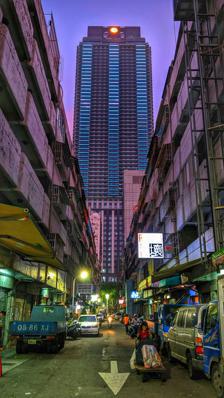
Building: InterContinental Kaohsiung
Country: Unknown
Year built: 2021
InterContinental Kaohsiung Location within Taiwan General information Location No. 22, Xinguang Road, Cianjhen District , Kaohsiung , Taiwan Coordinates 22°37′33″N 120°16′55″E / 22.62570888896818°N 120.28189886723582°E / 22.62570888896818; 120.28189886723582 Opening November 21, 2021 Management InterContinental Technical details Floor count 16 Other information Number of rooms 253 Website InterContinental Kaohsiung Website InterContinental Kaohsiung ( traditional Chinese : 高雄洲際酒店 ; simplified Chinese : 高雄洲际酒店 ; pinyin : Gāoxióng Zhōujì Jiǔdiàn ) is a five star hotel located in Cianjhen District , Kaohsiung , Taiwan . It is located on the lower floors of the 266.6 m (875 ft) tall Farglory THE ONE skyscraper building. The hotel opened on November 21, 2021, and is the first InterContinental hotel in Taiwan. Location The hotel is located at the heart of Kaohsiung's Asia New Bay Area , near Kaohsiung International Airport , Kaohsiung Main Station and Kaohsiung Exhibition Center . Part of the Farglory THE ONE complex, the hotel commences from the 1st to the 16th floor of the second tallest skyscraper in Kaohsiung, and fourth tallest in Taiwan. Facilities InterContinental Kaohsiung is operated by InterContinental and offers a total of 253 guest rooms and suites. The hotel features two restaurants - Zhan Liu and SEEDS , a bar - BL.T33 and a bakery - Delicatesse . See also List of tallest buildings in the world Farglory THE ONE Hotel Nikko Kaohsiung References